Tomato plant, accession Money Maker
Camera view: horizontal (90 deg, fisheye); turntable rotation: 210 degrees
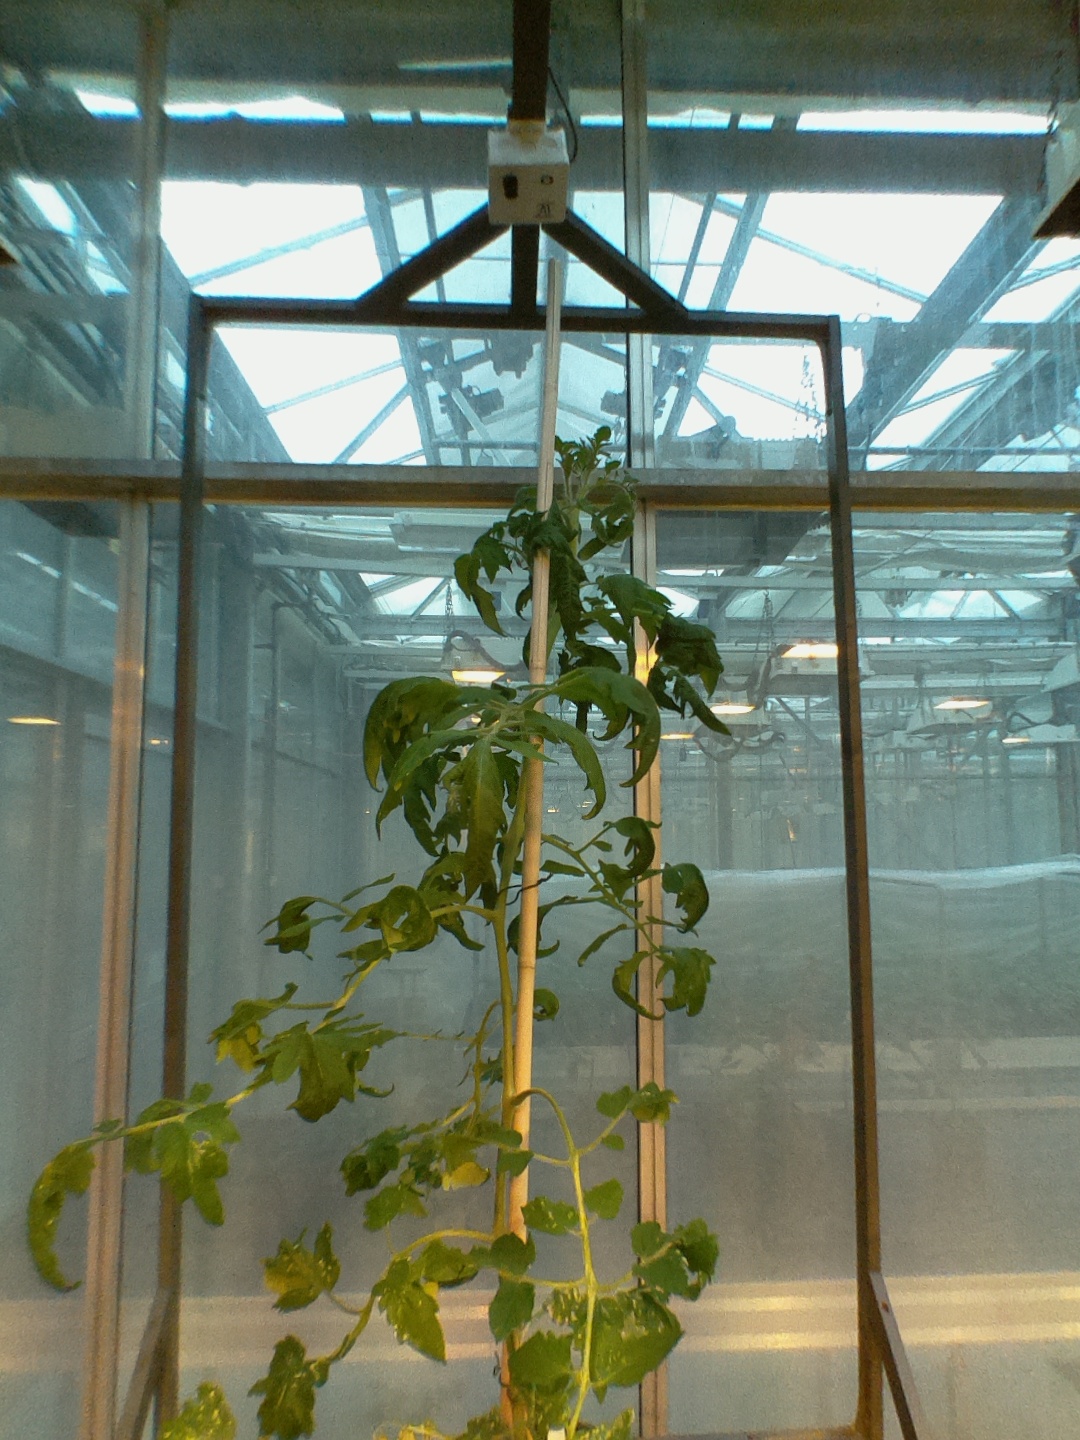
BBCH growth stage 67: Full flowering, 70%-80% of flowers open, more petals falling